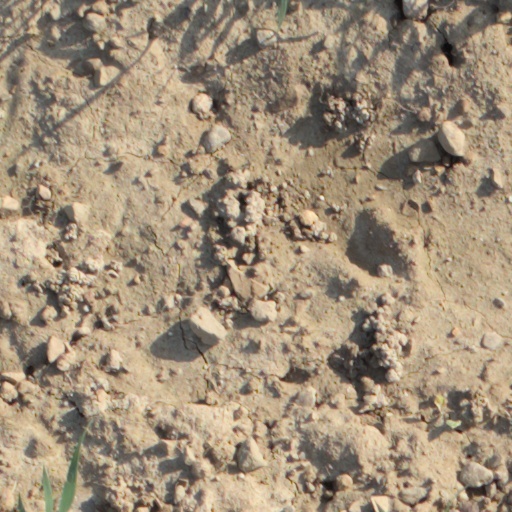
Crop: wheat